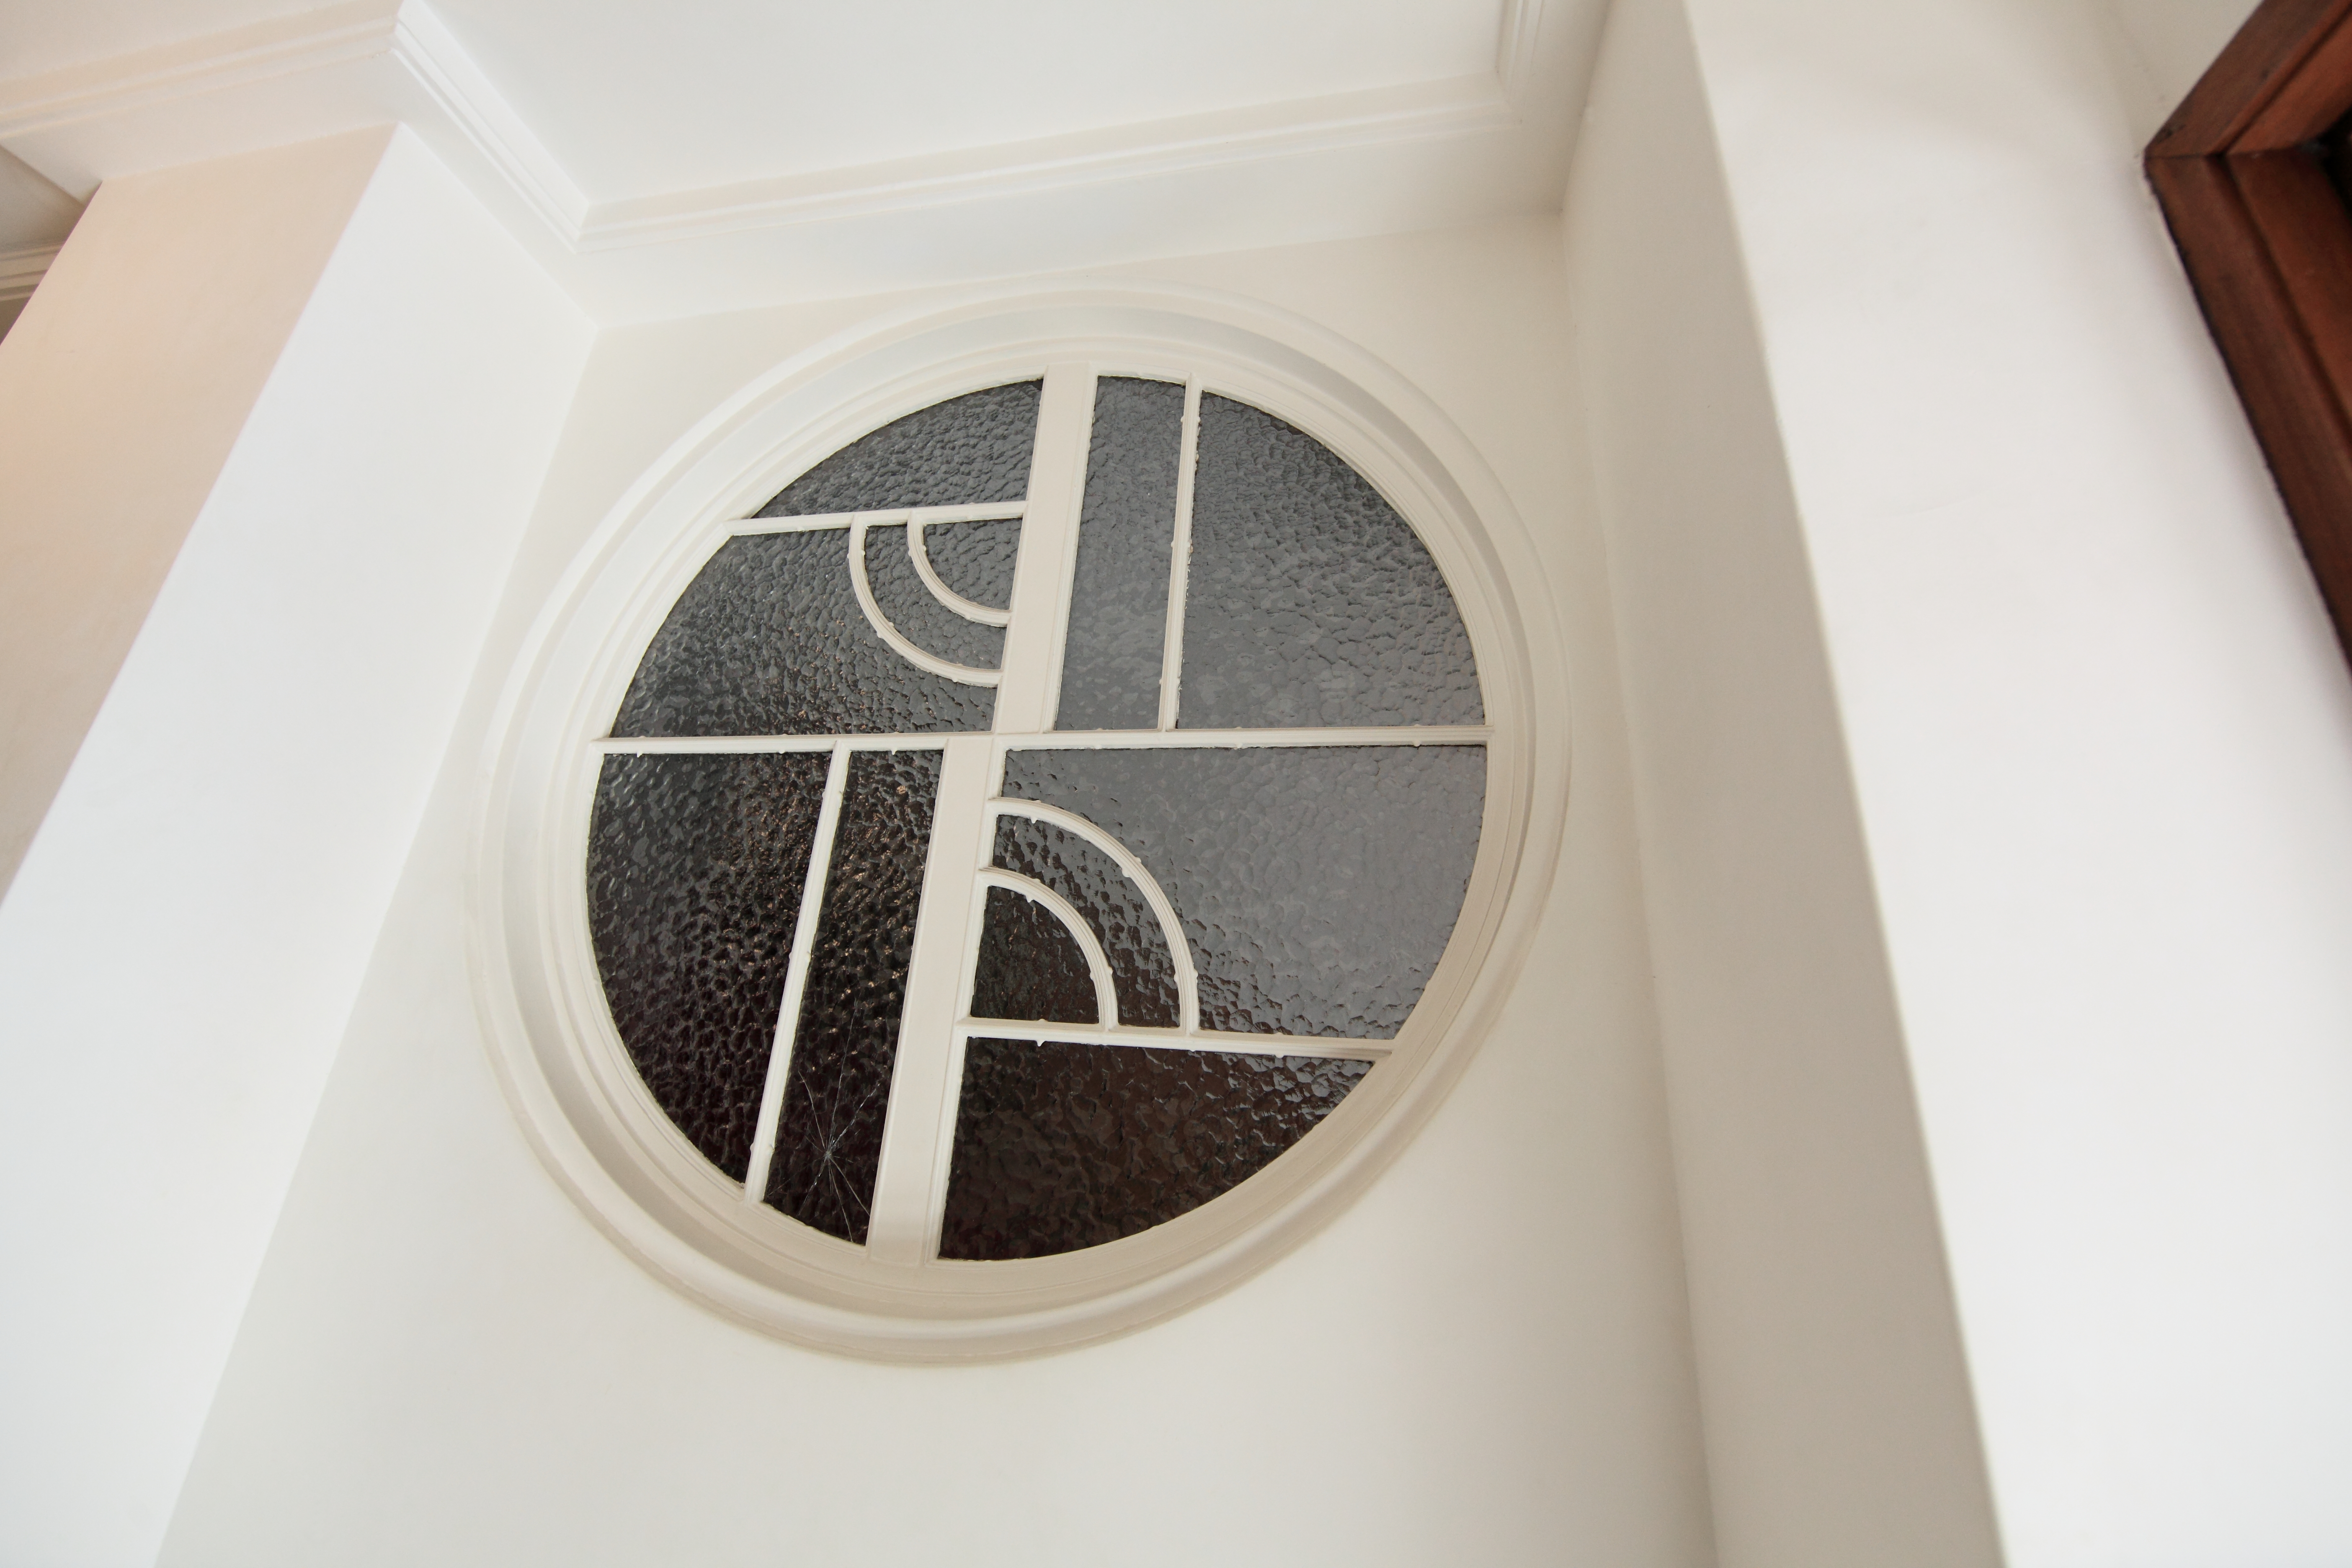
wood, white, house, floor, interior, window, home, ceiling, high, museum, metropolitan, room, circle, interior design, art, design, tokyo, 5d, style, hires, shape, markii, artdeco, hi, res, resolution, canonef14mmf28liiusm, teien, flooring